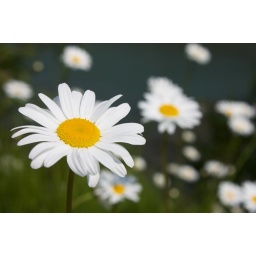
A field of daisies beside a river in Alaska.